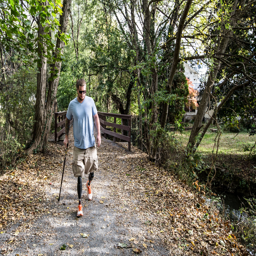
person ; the long walk home from war